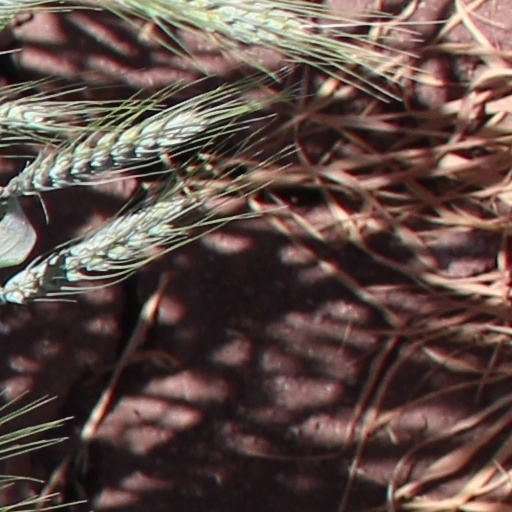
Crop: wheat